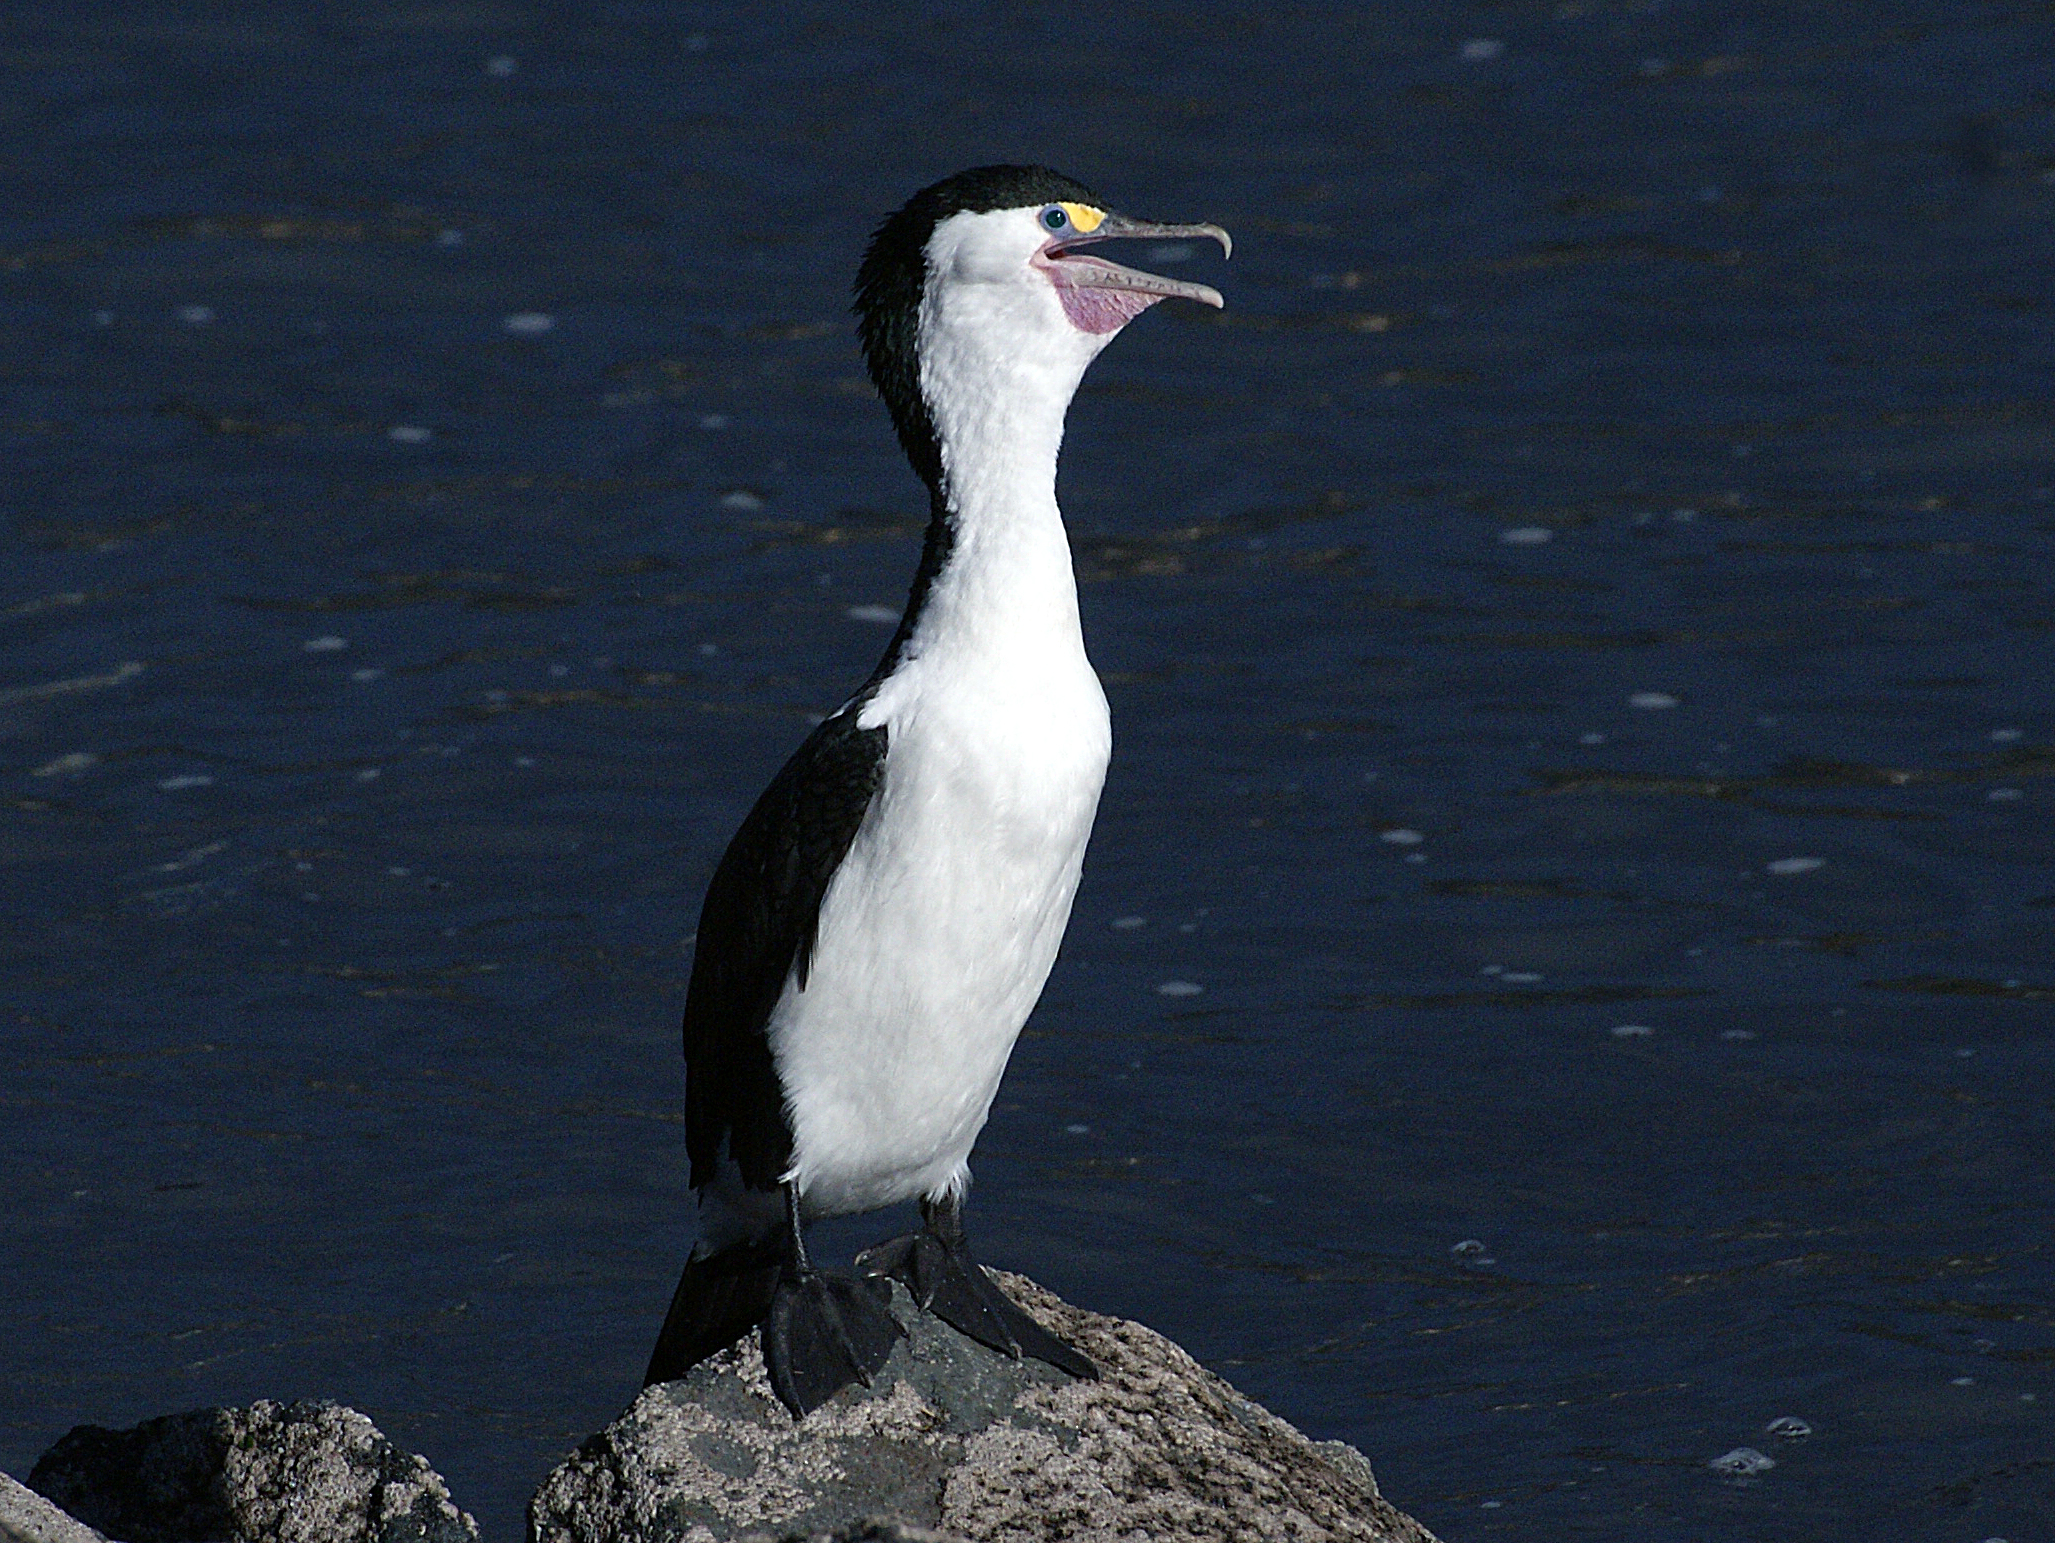
bird, seabird, beak, fauna, publicdomain, seabirds, vertebrate, cormorant, piedshag, shag, albatross, coastalbirds, charadriiformes